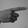
ASL letter: G